The Century (apartment building)

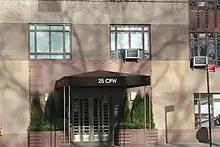
Entrance

The building was officially completed at the end of December 1931. The Century had 417 suites, a little more than double the number at the Majestic, but the buildings had a similar number of rooms: 1,688 at the Century and 1,544 at the Majestic. The apartments at the Century tended to have fewer rooms than those in the Majestic. According to Irwin, this was because larger apartments in the brothers' previous projects had proved to be hard to rent. Mansion Estates Inc., a group headed by Irwin Chanin, transferred the building to Century Apartments Inc. (also headed by Irwin) in May 1932. Century Apartments then secured a $1.35 million mortgage on the property, which was subordinate to Metropolitan Life's first mortgage and the Shuberts' second mortgage.